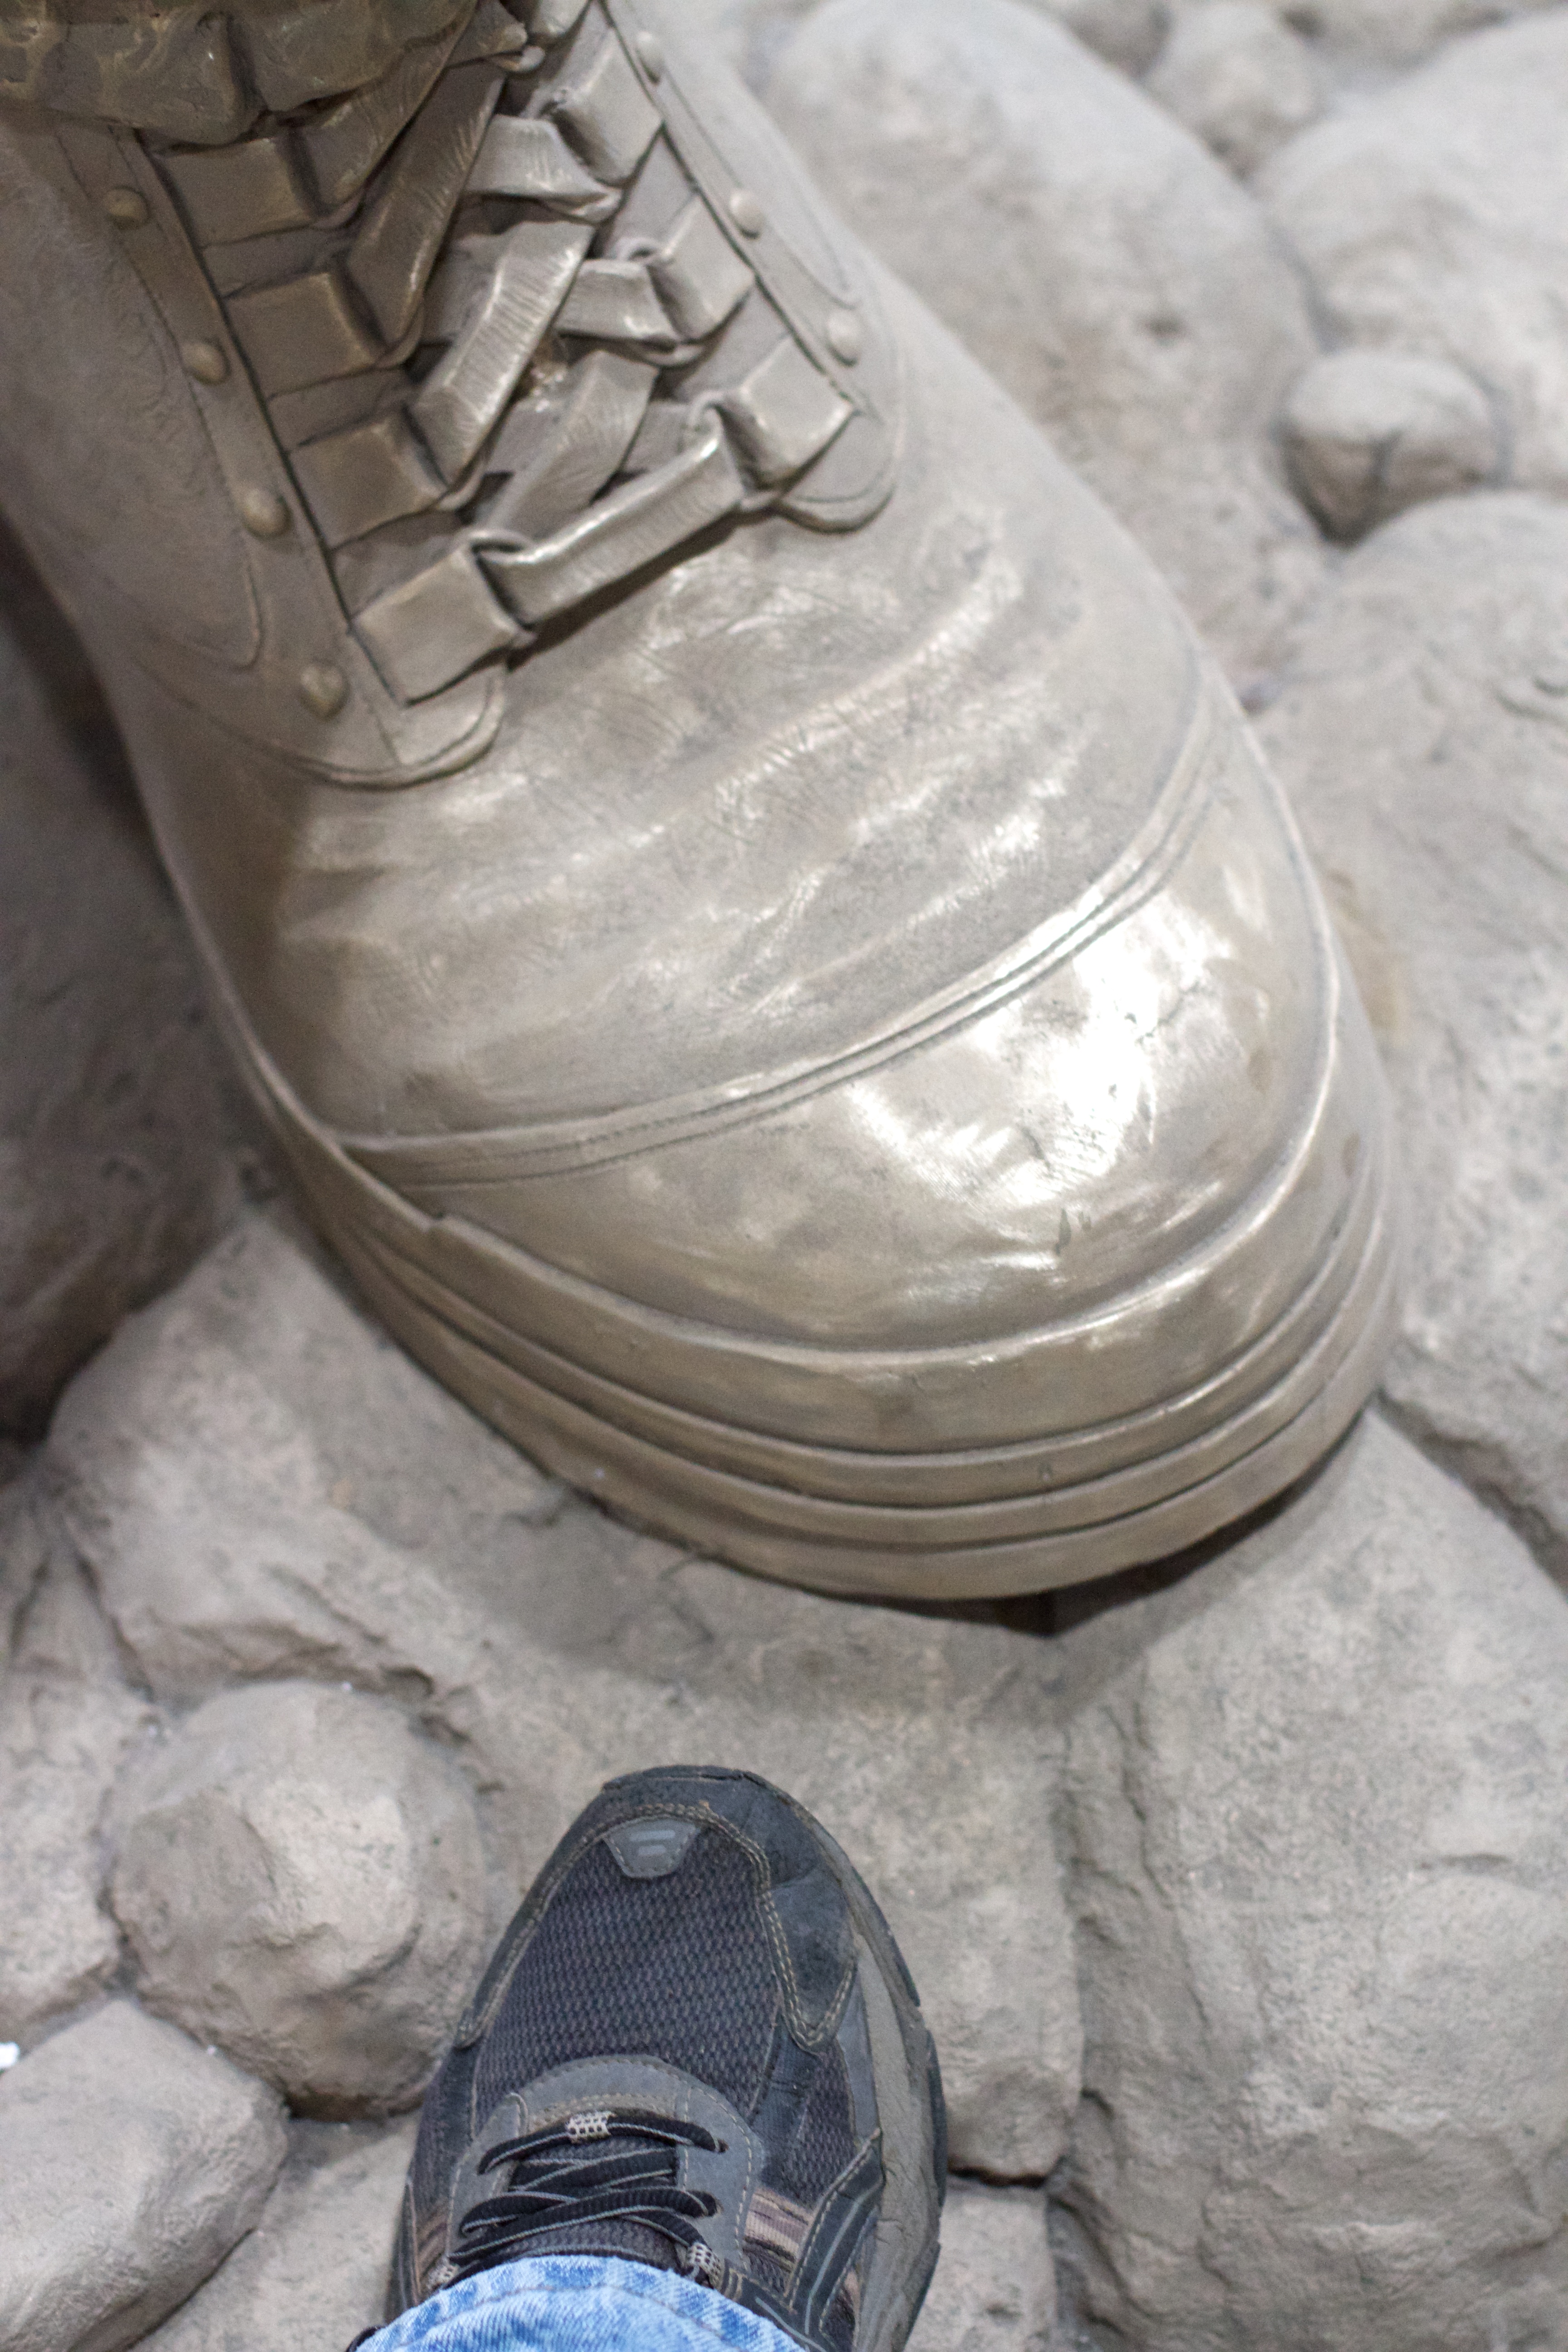
shoe, boot, statue, tire, footwear